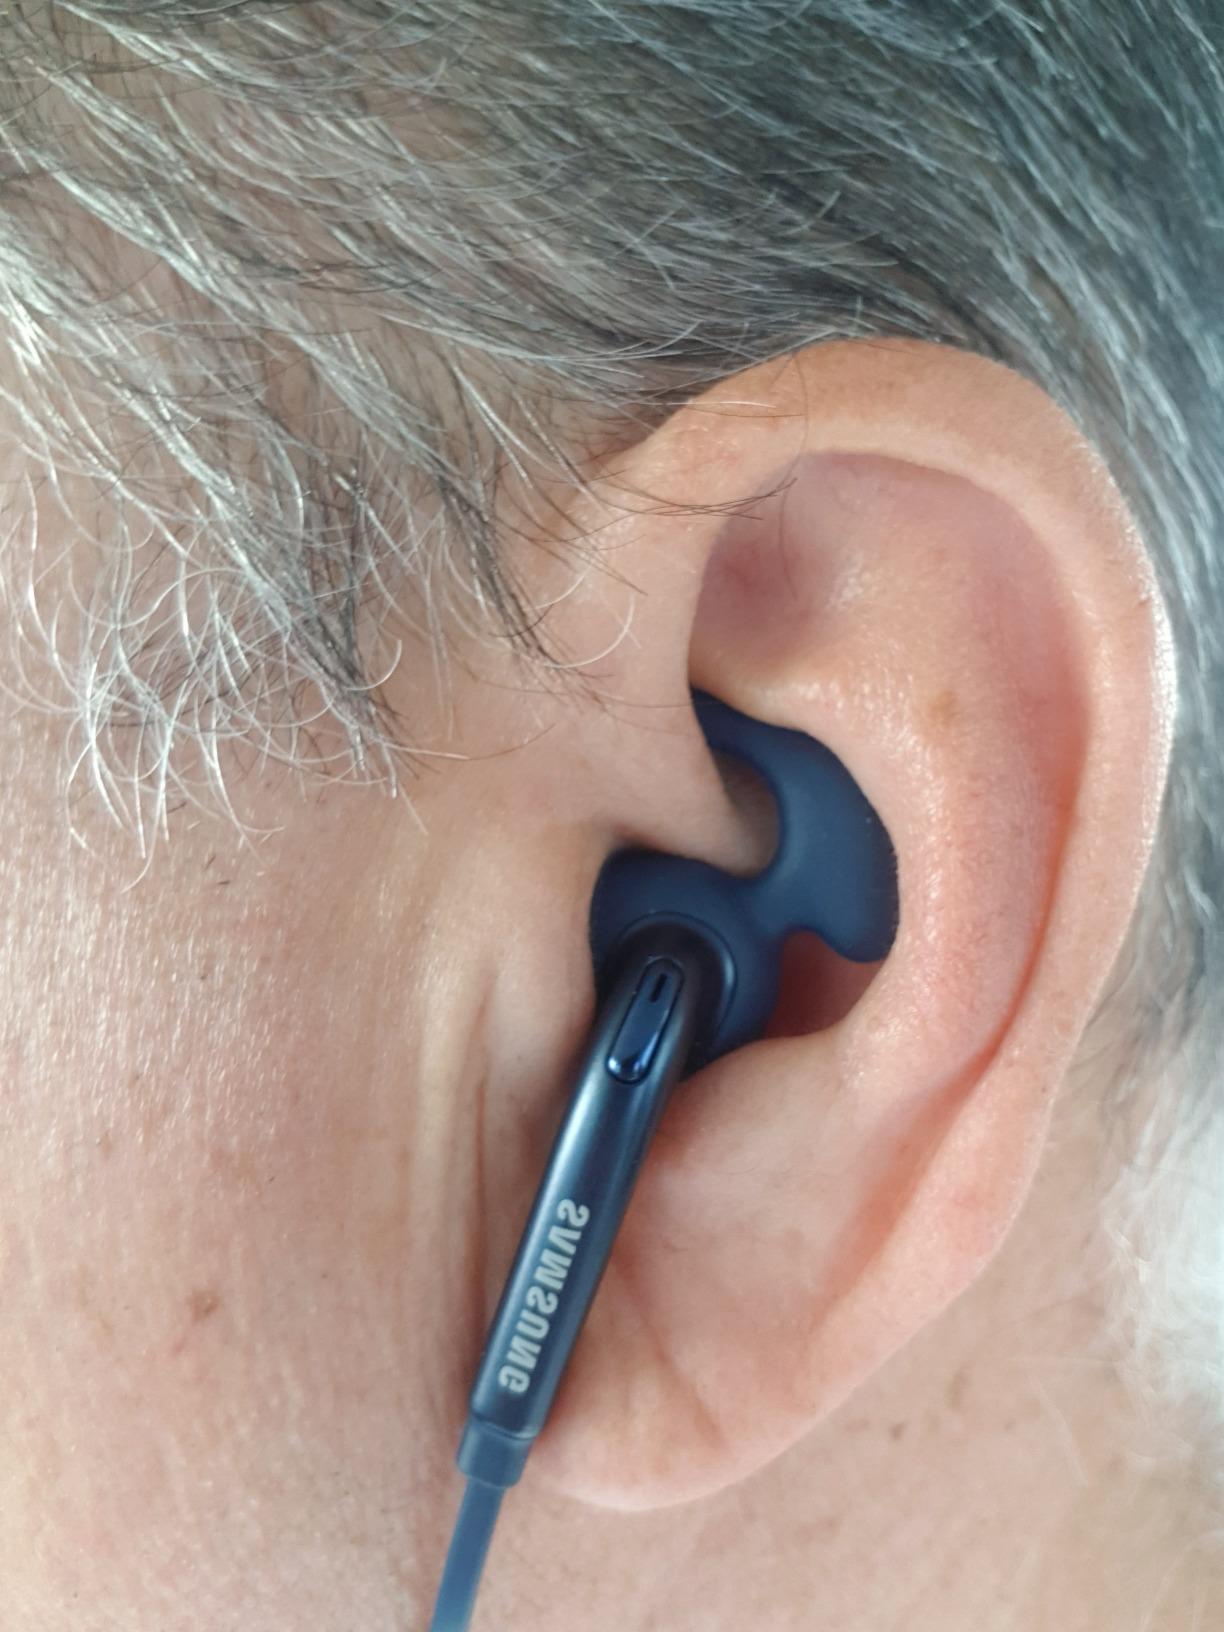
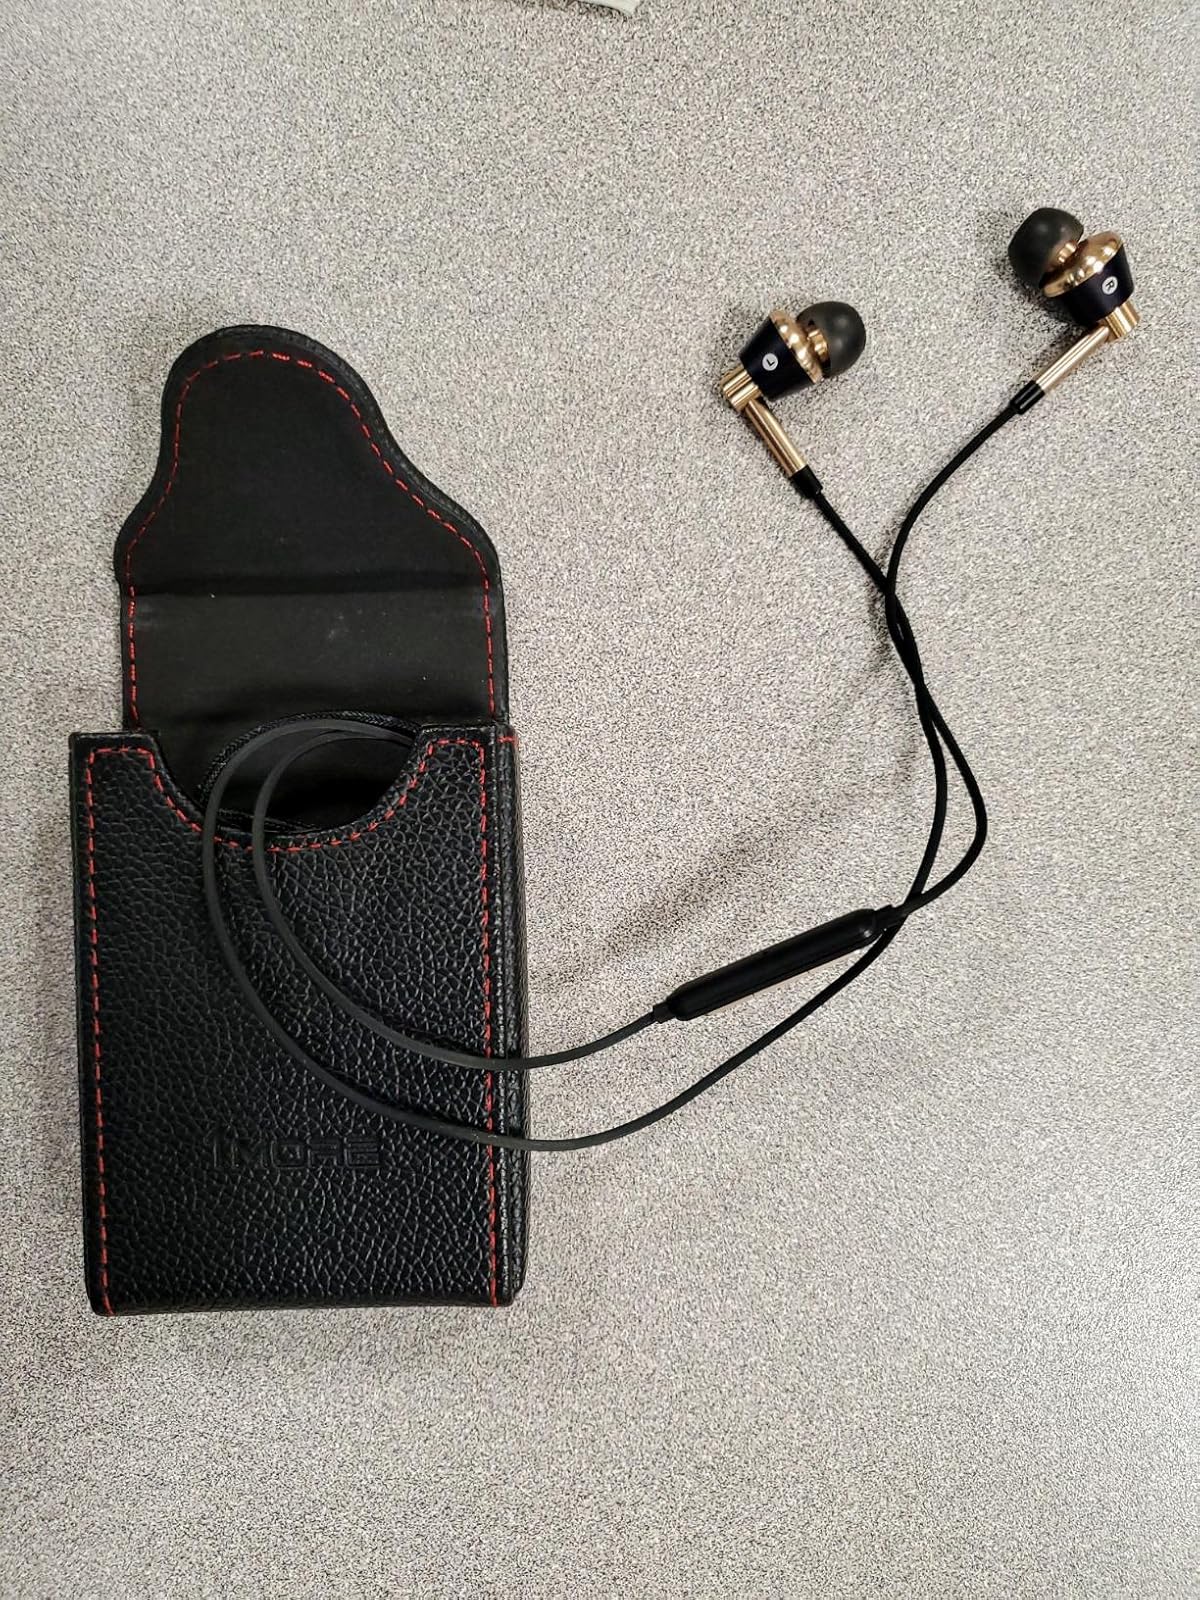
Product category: headphones
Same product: no